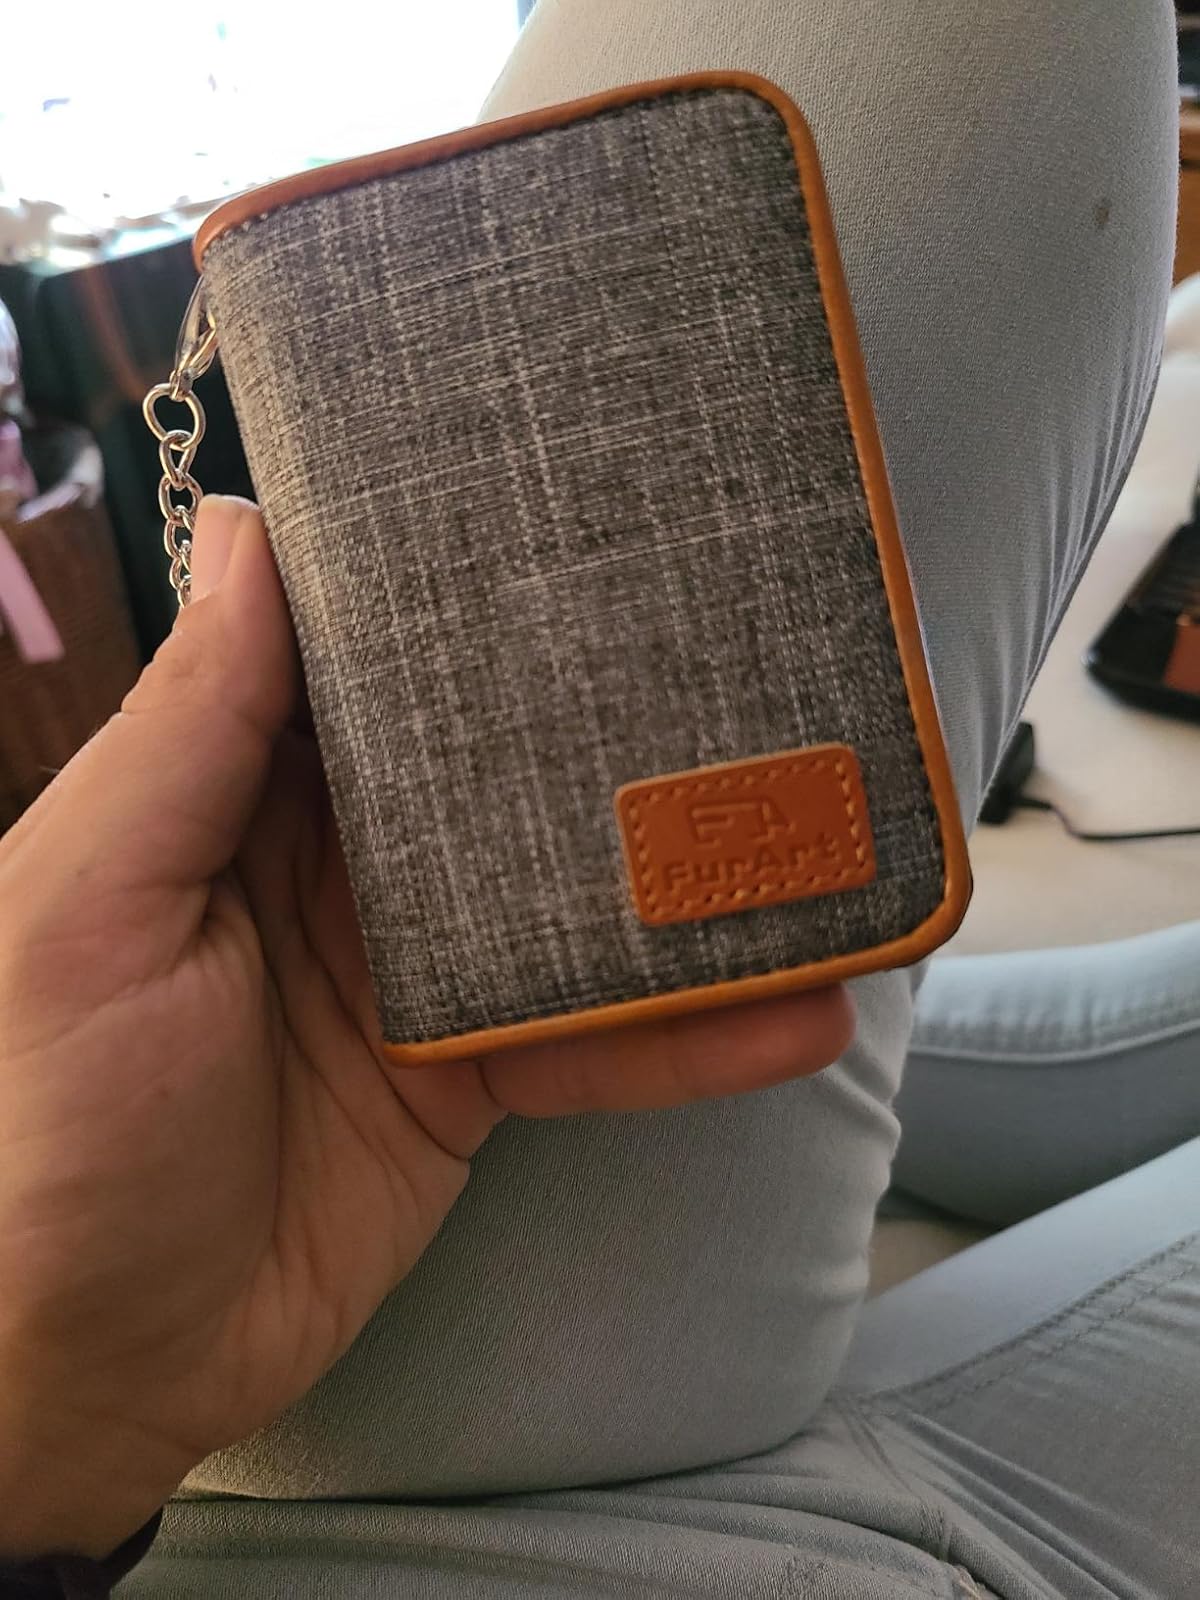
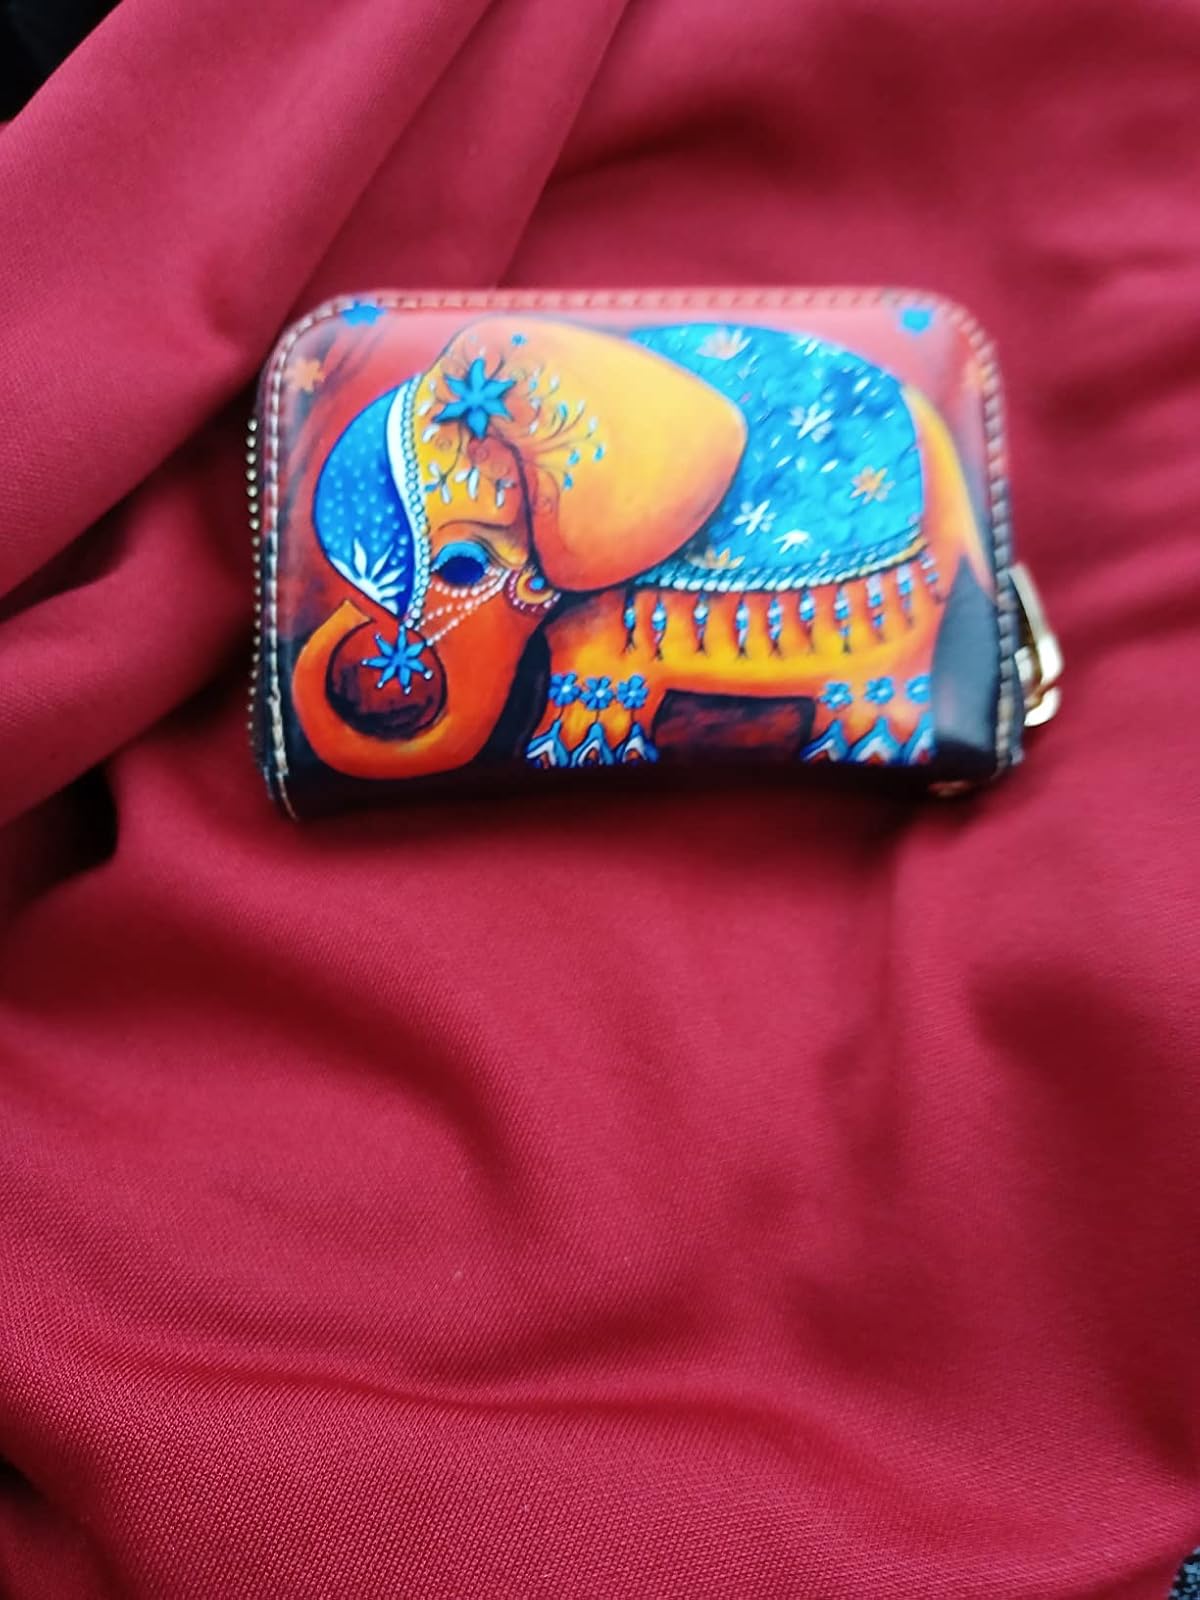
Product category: accessories_keychain
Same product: no